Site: brandenburg
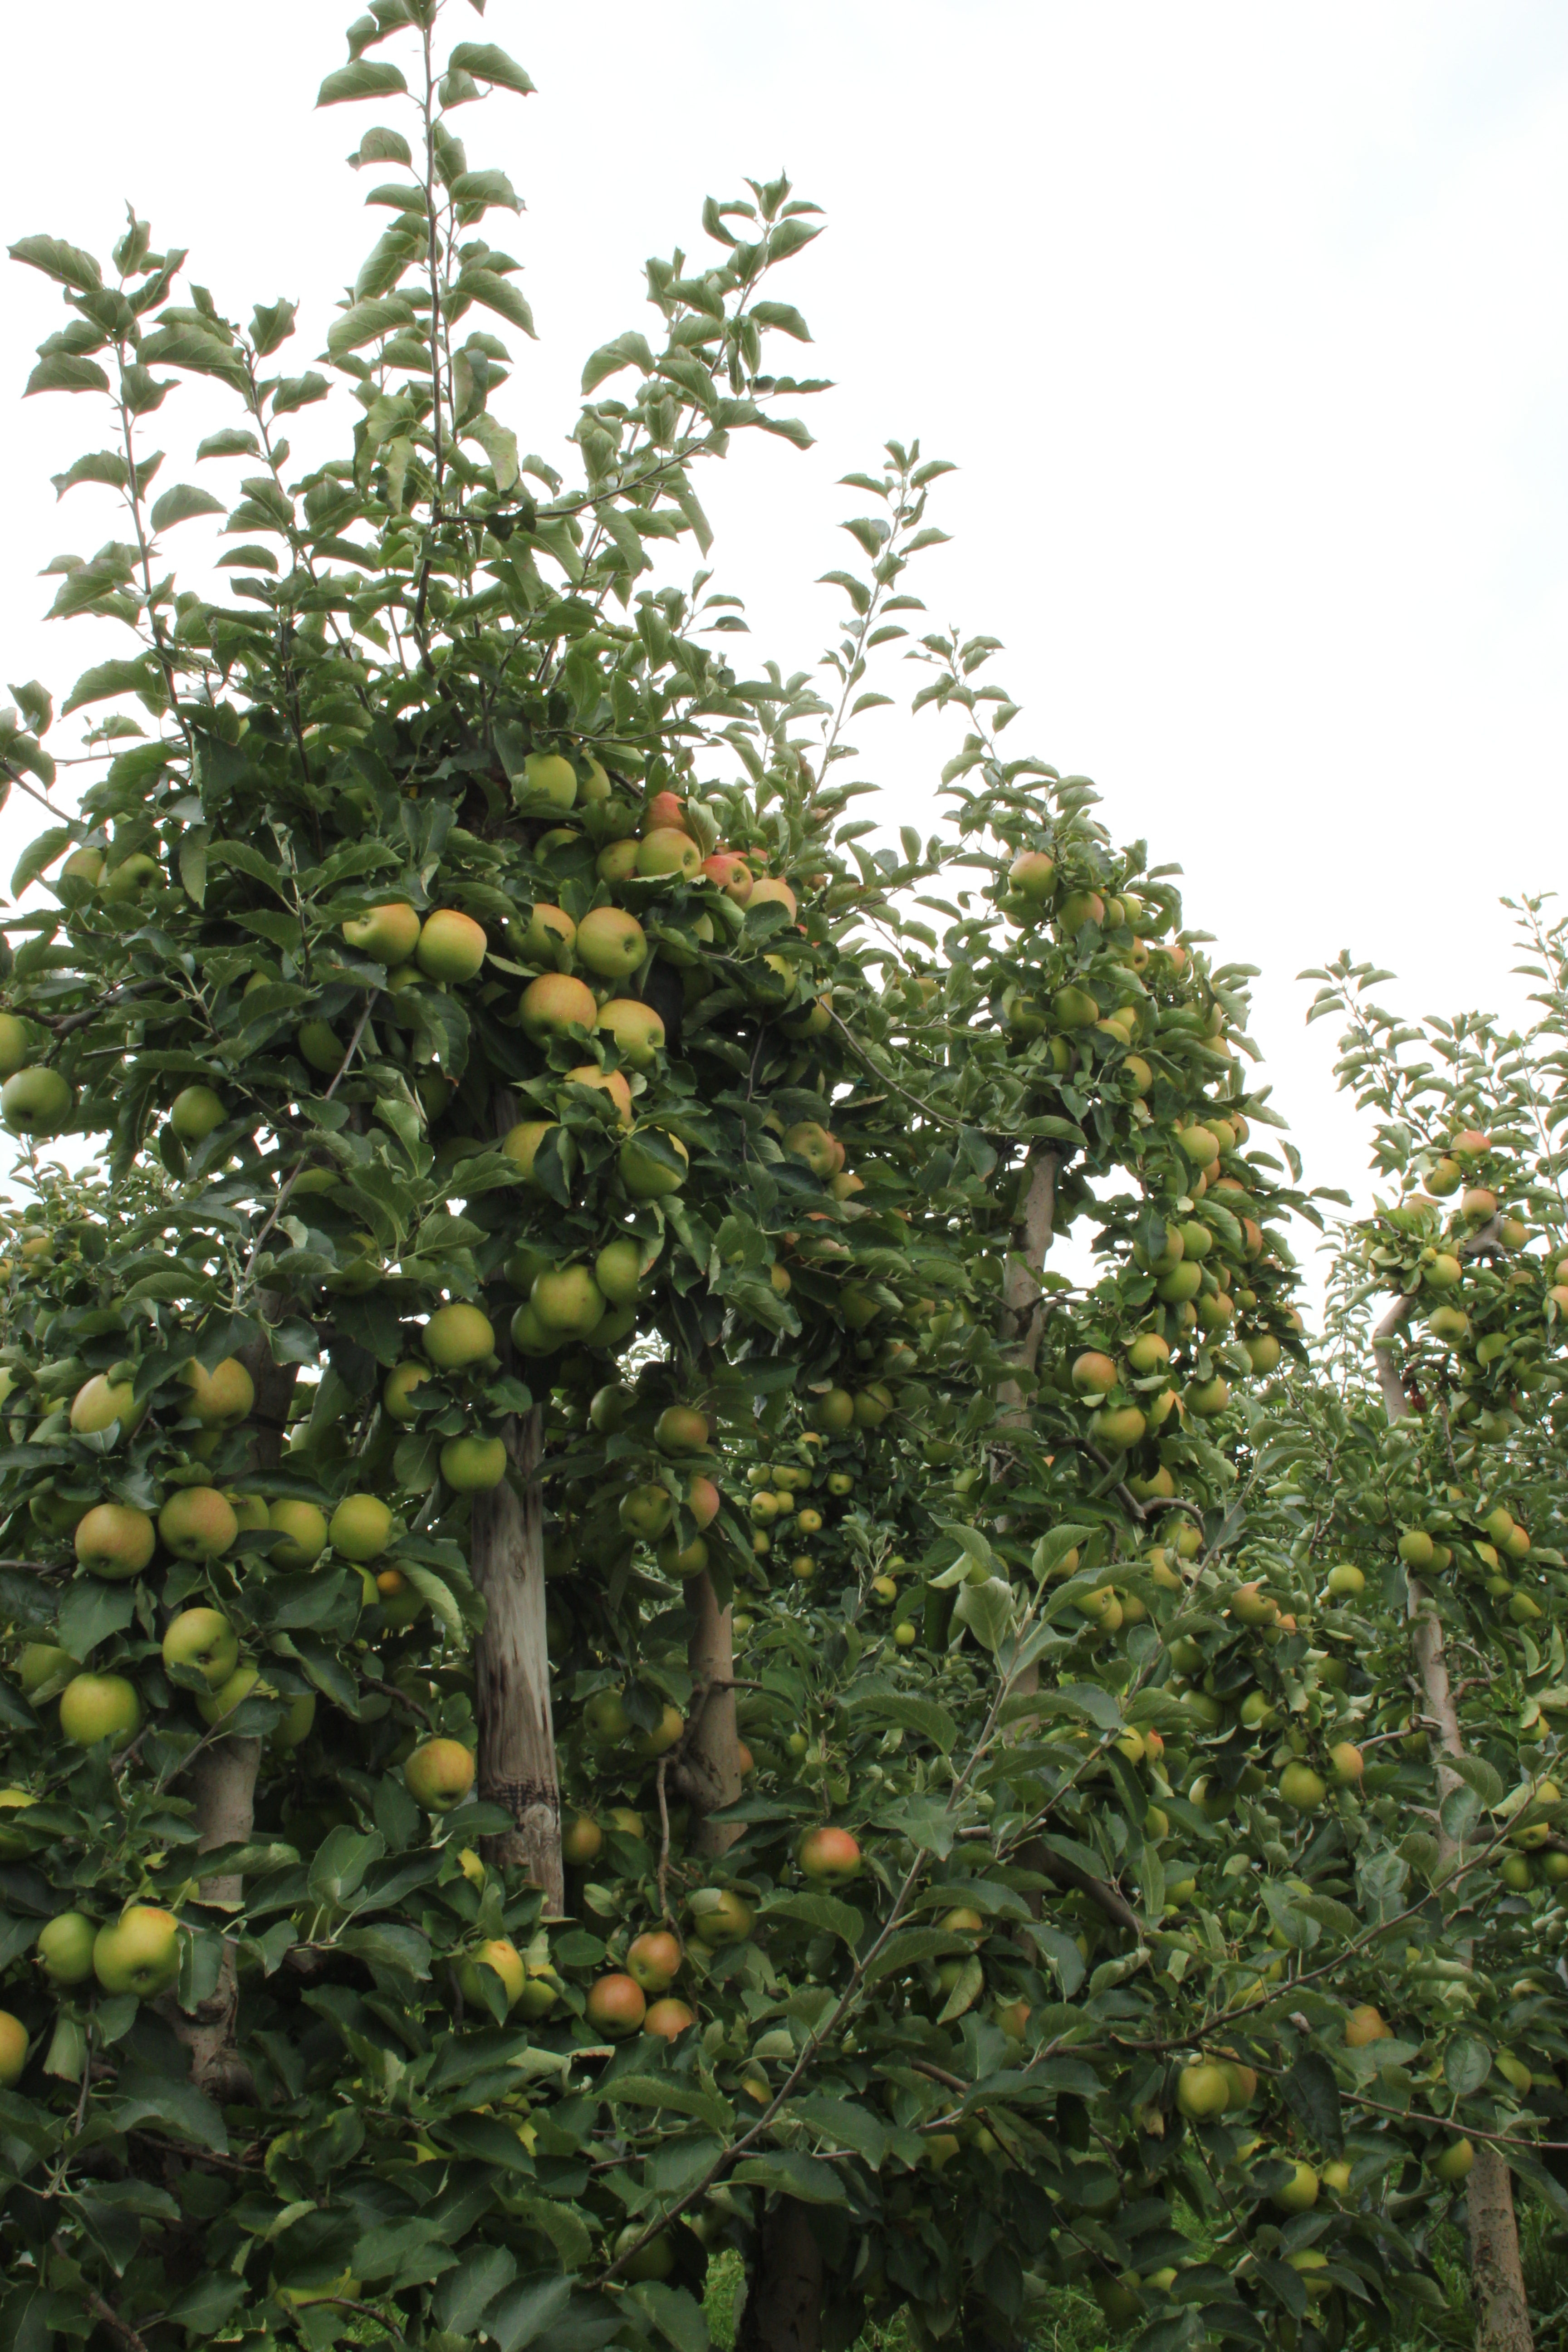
Growth stage (BBCH 87): Maturity of fruit and seed